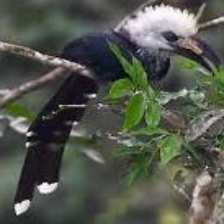
Species: WHITE CRESTED HORNBILL
Scientific name: TROPICRANUS ALBOCRISTATUS
ImageNet parent category: hornbill